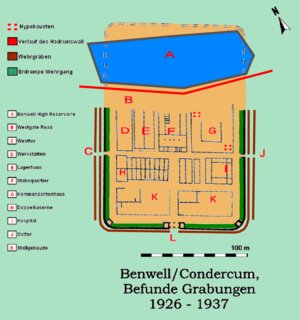
Cet article porte sur les forts et autres structures du mur d'Hadrien, système de fortifications fait de pierre et de terre et édifié de 122 à environ 128 dans l'ancienne province romaine de Bretagne, aujourd'hui en Cumbria et Northumberland dans le nord de l'Angleterre.